Jerusalem

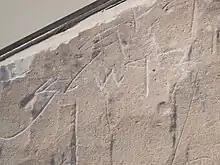
Close up of the Khirbet Beit Lei inscription, showing the earliest extra-biblical Hebrew writing of the word "Jerusalem", dated to the seventh or sixth century BCE

In extra-biblical inscriptions, the earliest known example of the "-ayim" ending was discovered on a column about 3 km west of ancient Jerusalem, dated to the first century BCE.